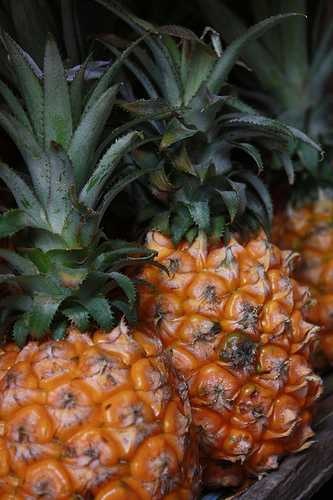
Label: Pineapple